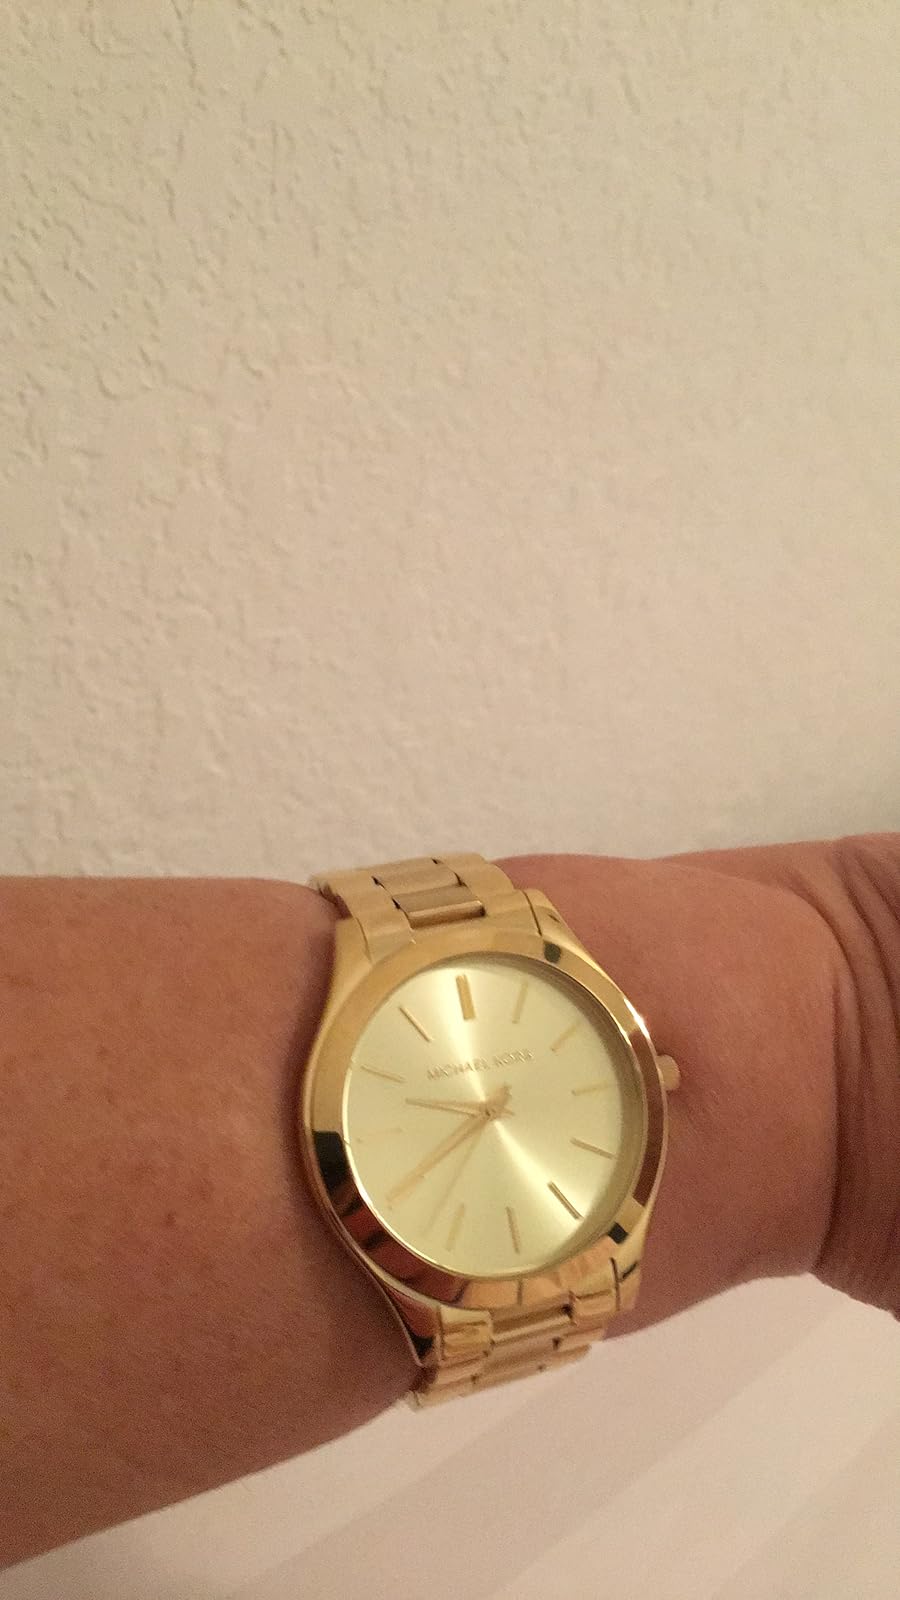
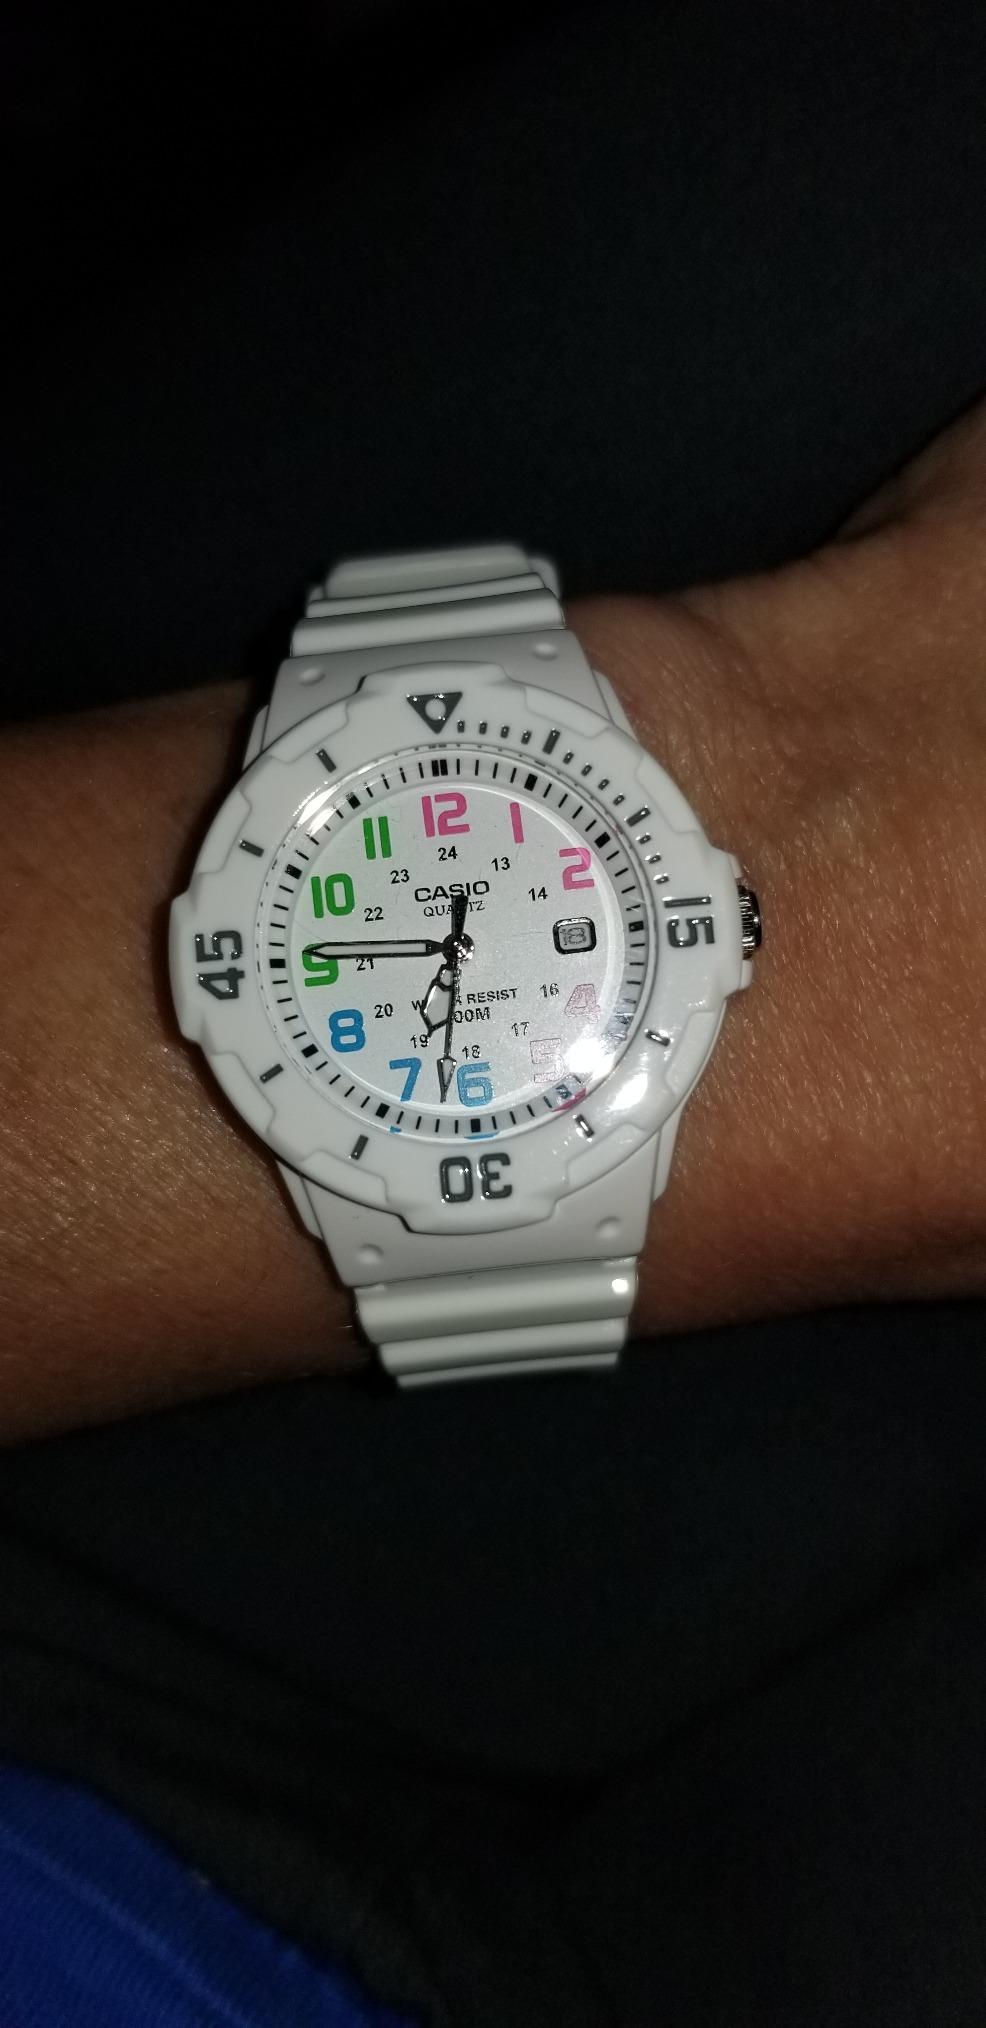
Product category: accessories_watch
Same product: no